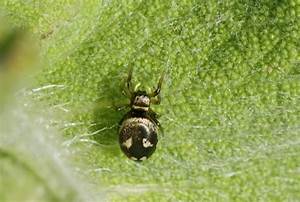
Label: spider